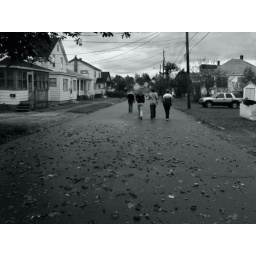
A few friends walking down the road in early autumn. Altered.